1944 Auckland Rugby League season

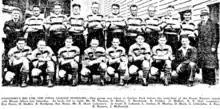
The Ponsonby team outside the railway stand before their match with Mount Albert.

Prior to the commencement of the main matches all 4 teams lined up and stood in silence for one minute after Mr. J.W. Watson "referred feelingly to the recent death of Mr. George Grey Campbell", the former chairman and president of Auckland Rugby League who had passed away recently. Point Chevalier played in their first ever match in the first grade competition and were easily defeated by Richmond 45-14. Their first try scorer was Croad while Dormer kicked their first points. The games were played in heavy rain which made the grounds also heavy, while Grey Lynn was muddy for the match between Marist and Newton. Don McLeod was carried off the field near the end of the match with a knee injury. Hooker, Owen Hughes played for Otahuhu as player/coach after transferring from City.